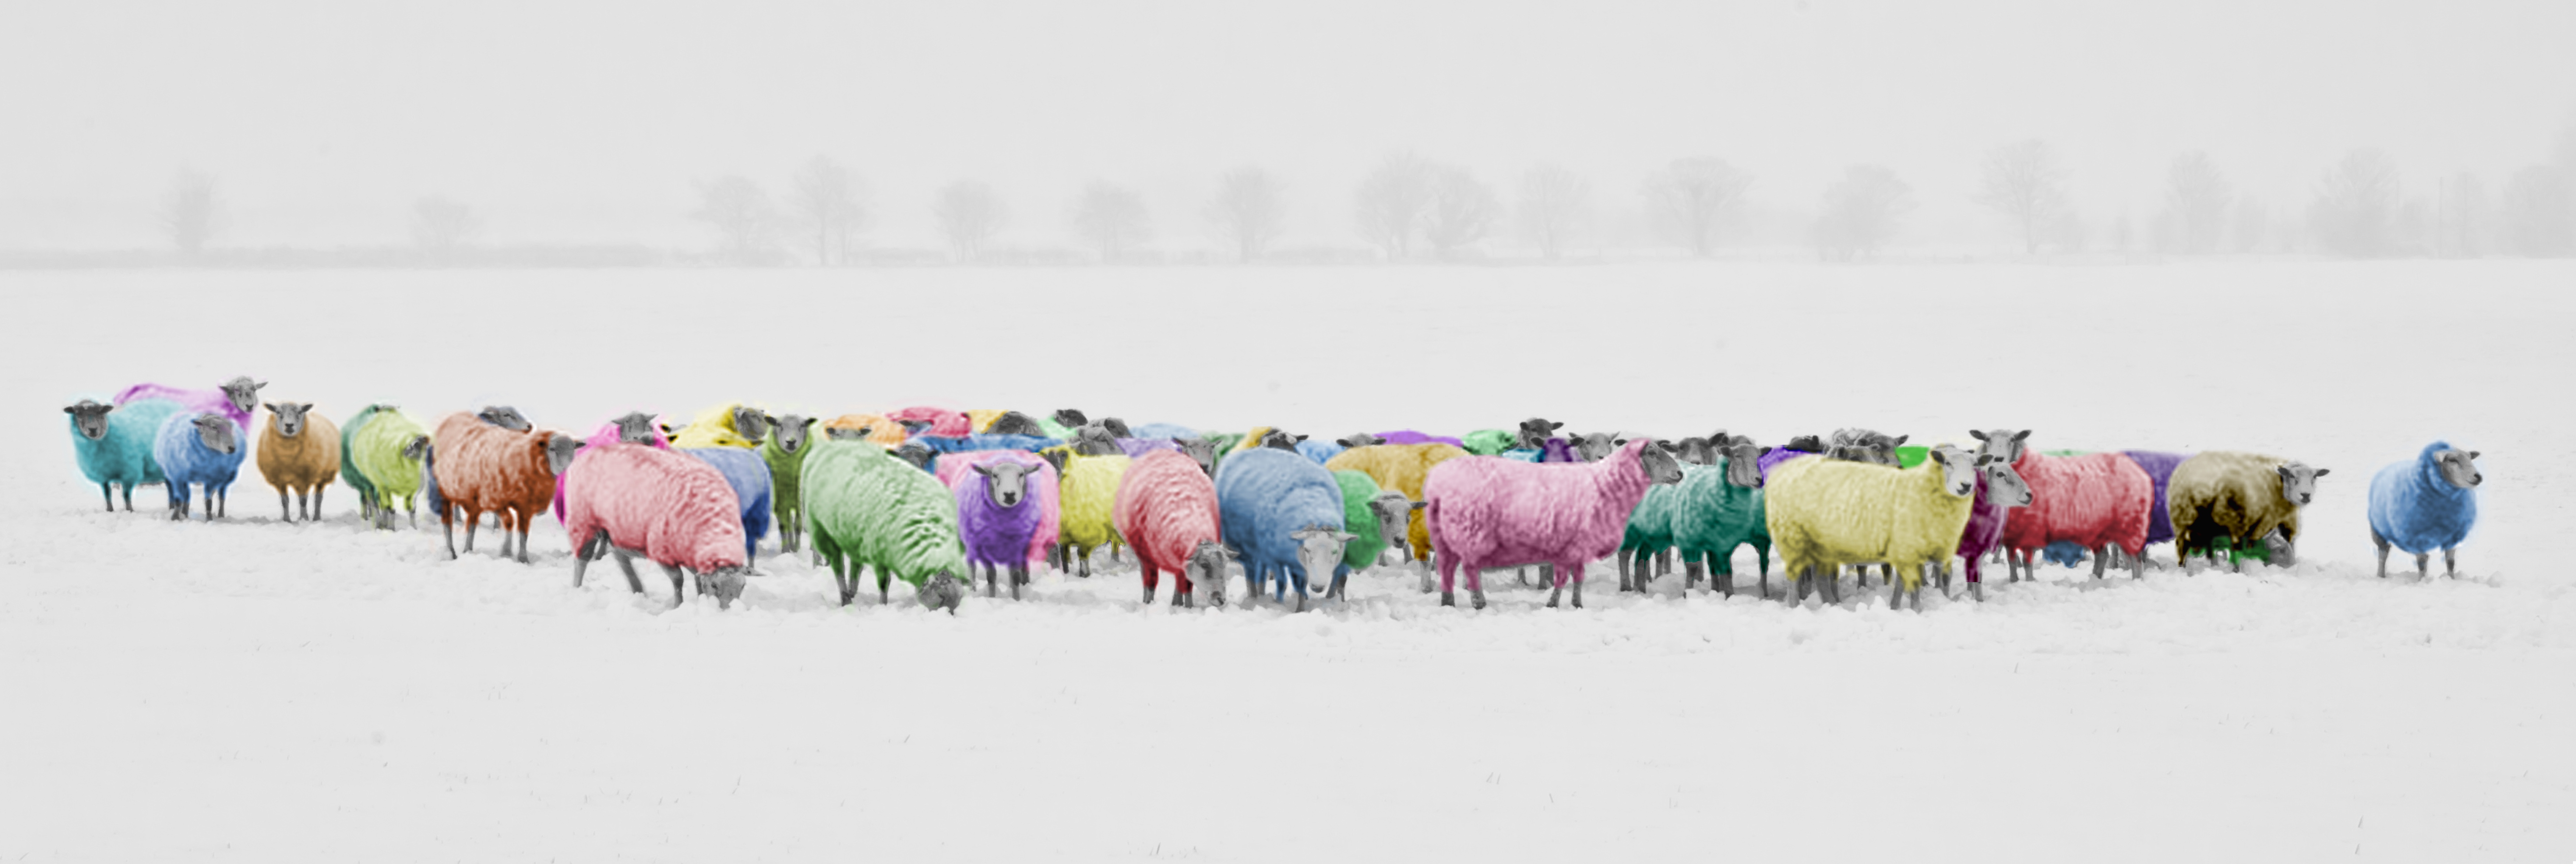
landscape, nature, snow, winter, white, panoramic, livestock, sheep, frozen, colorful, rainbow, animals, seasonal, horizontal, digital art, multicolor, pantone, photo montage, free image, colorized